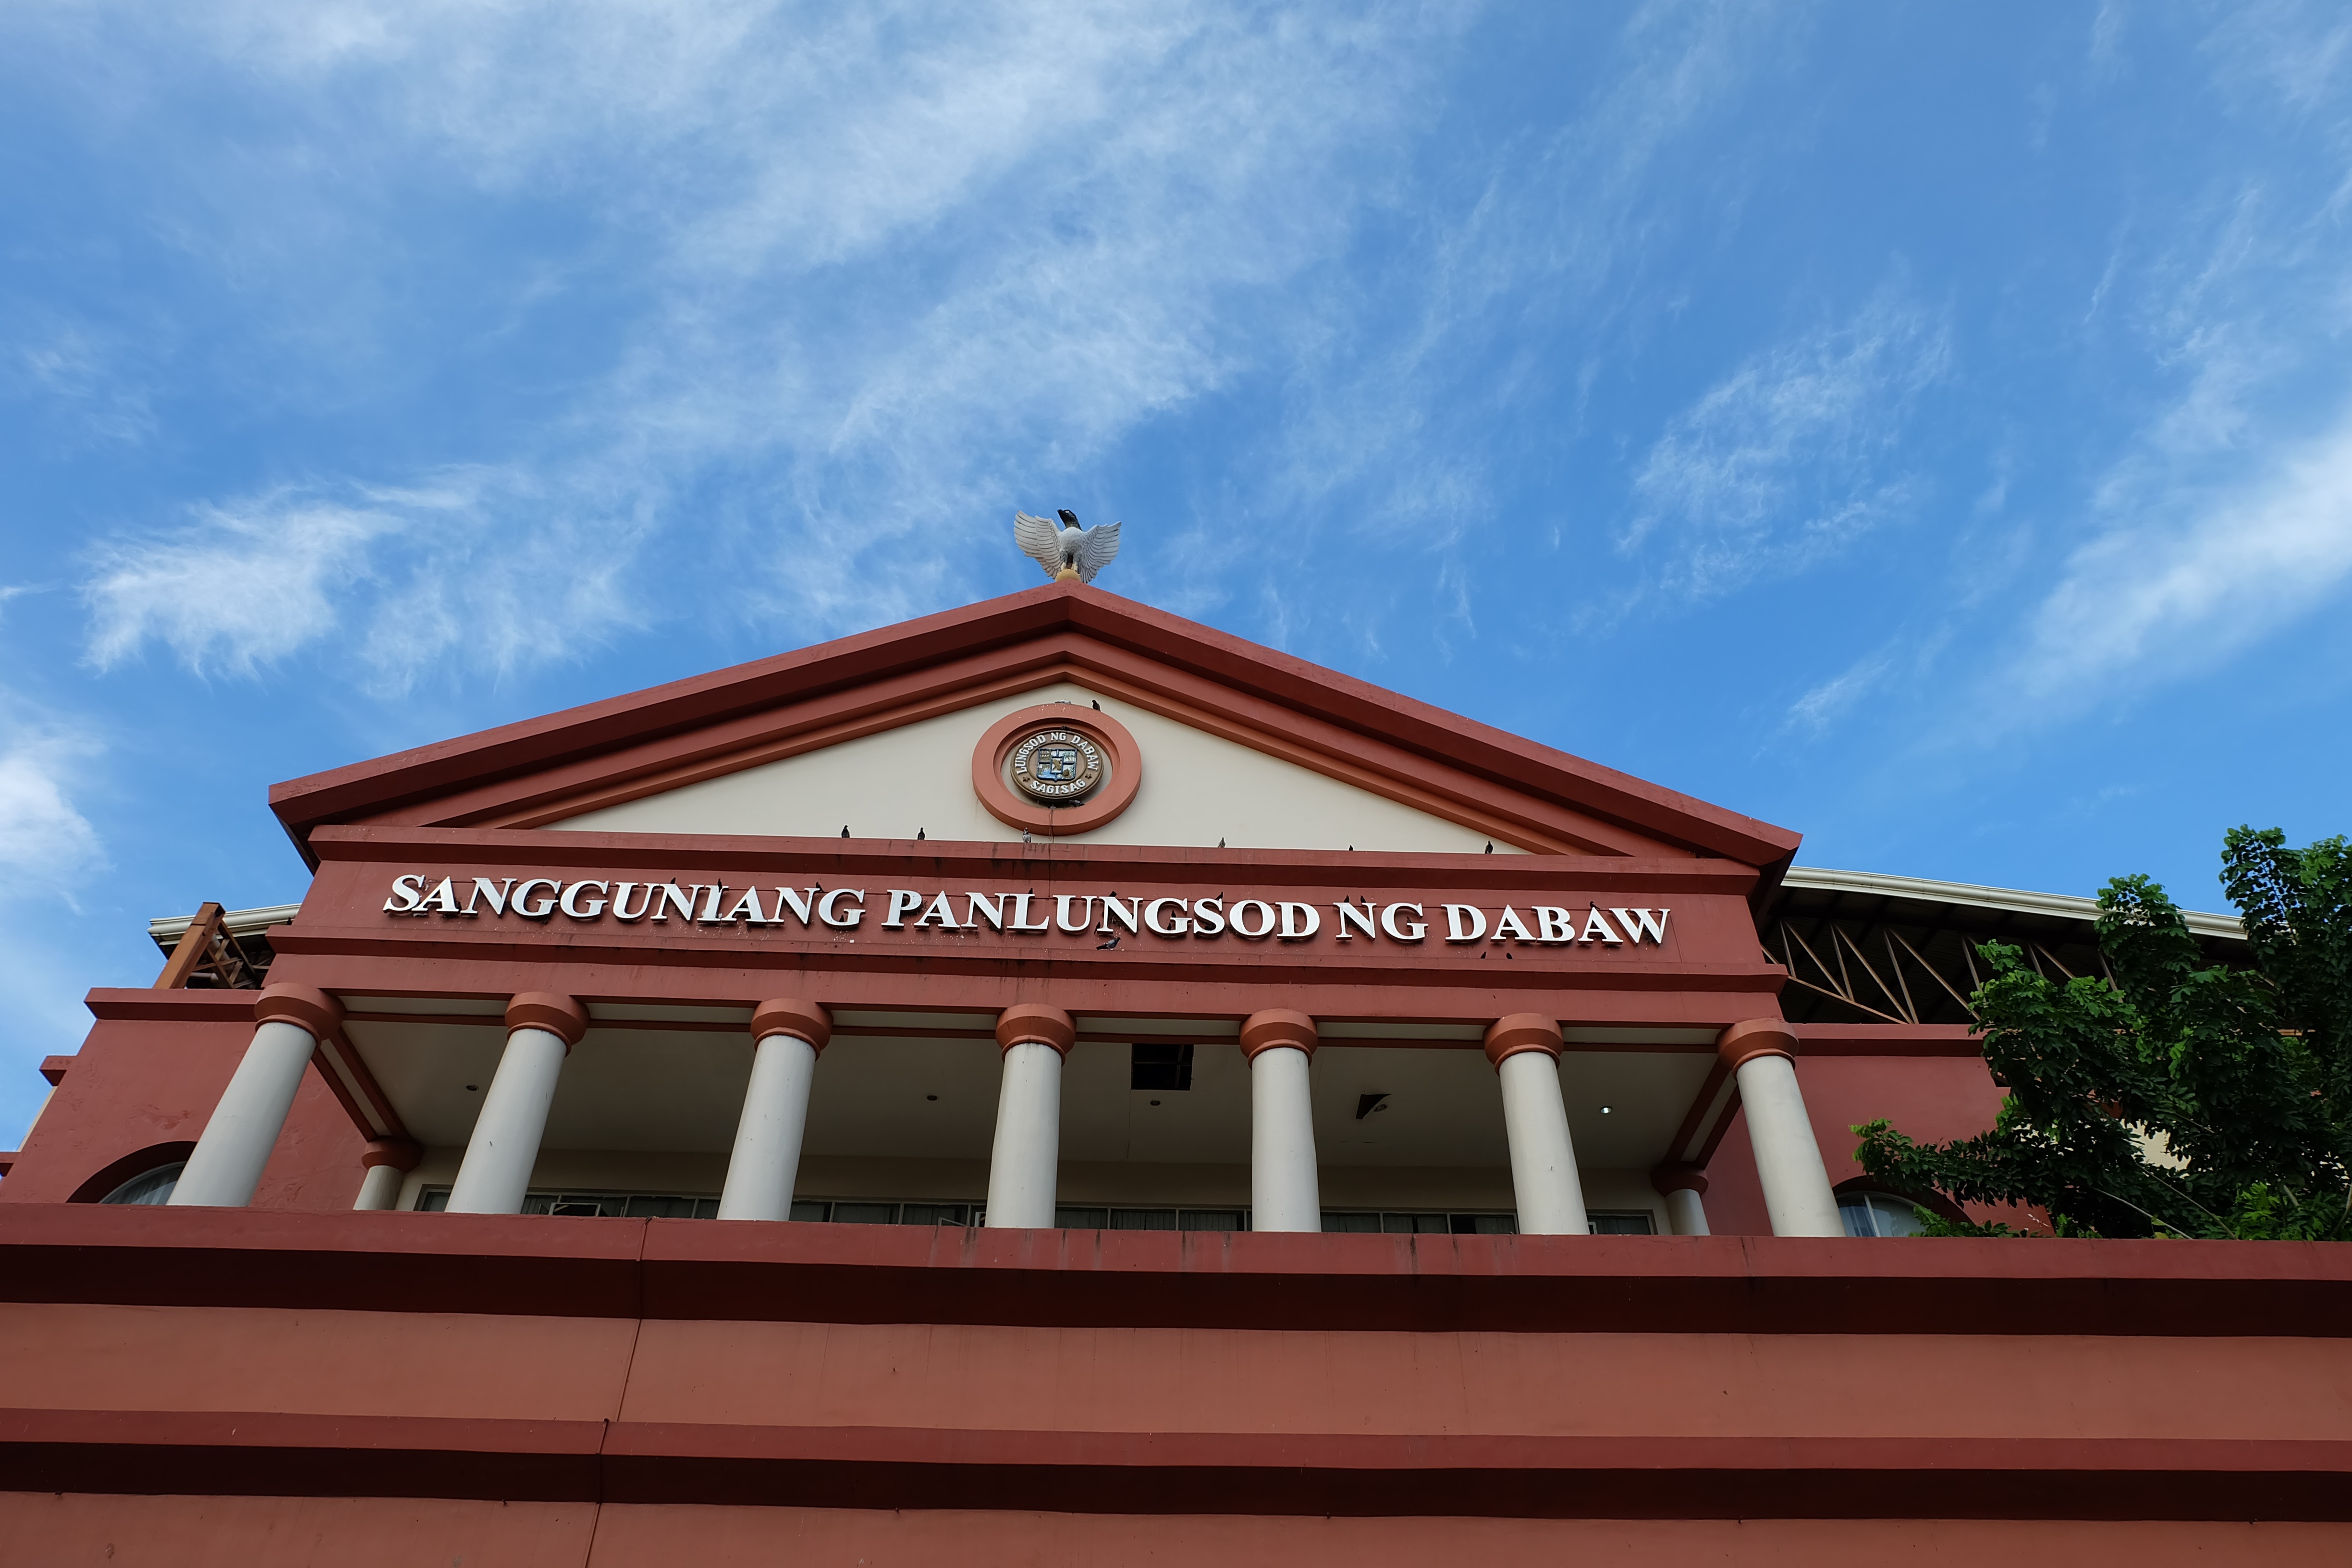
architecture, roof, building, downtown, landmark, facade, place of worship, temple